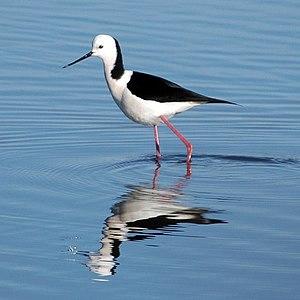
Le Band-e Amir est un ensemble de six lacs au cœur des montagnes de l'Hindou Kouch, en Afghanistan. Leur localisation précise est : 34° 50′ 23″ N, 67° 13′ 51″ E.